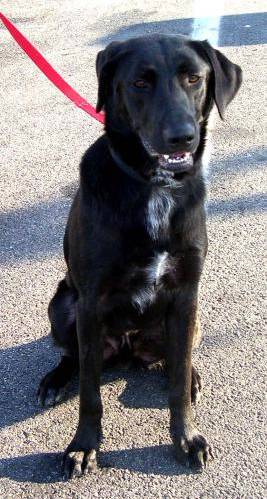
Label: dog